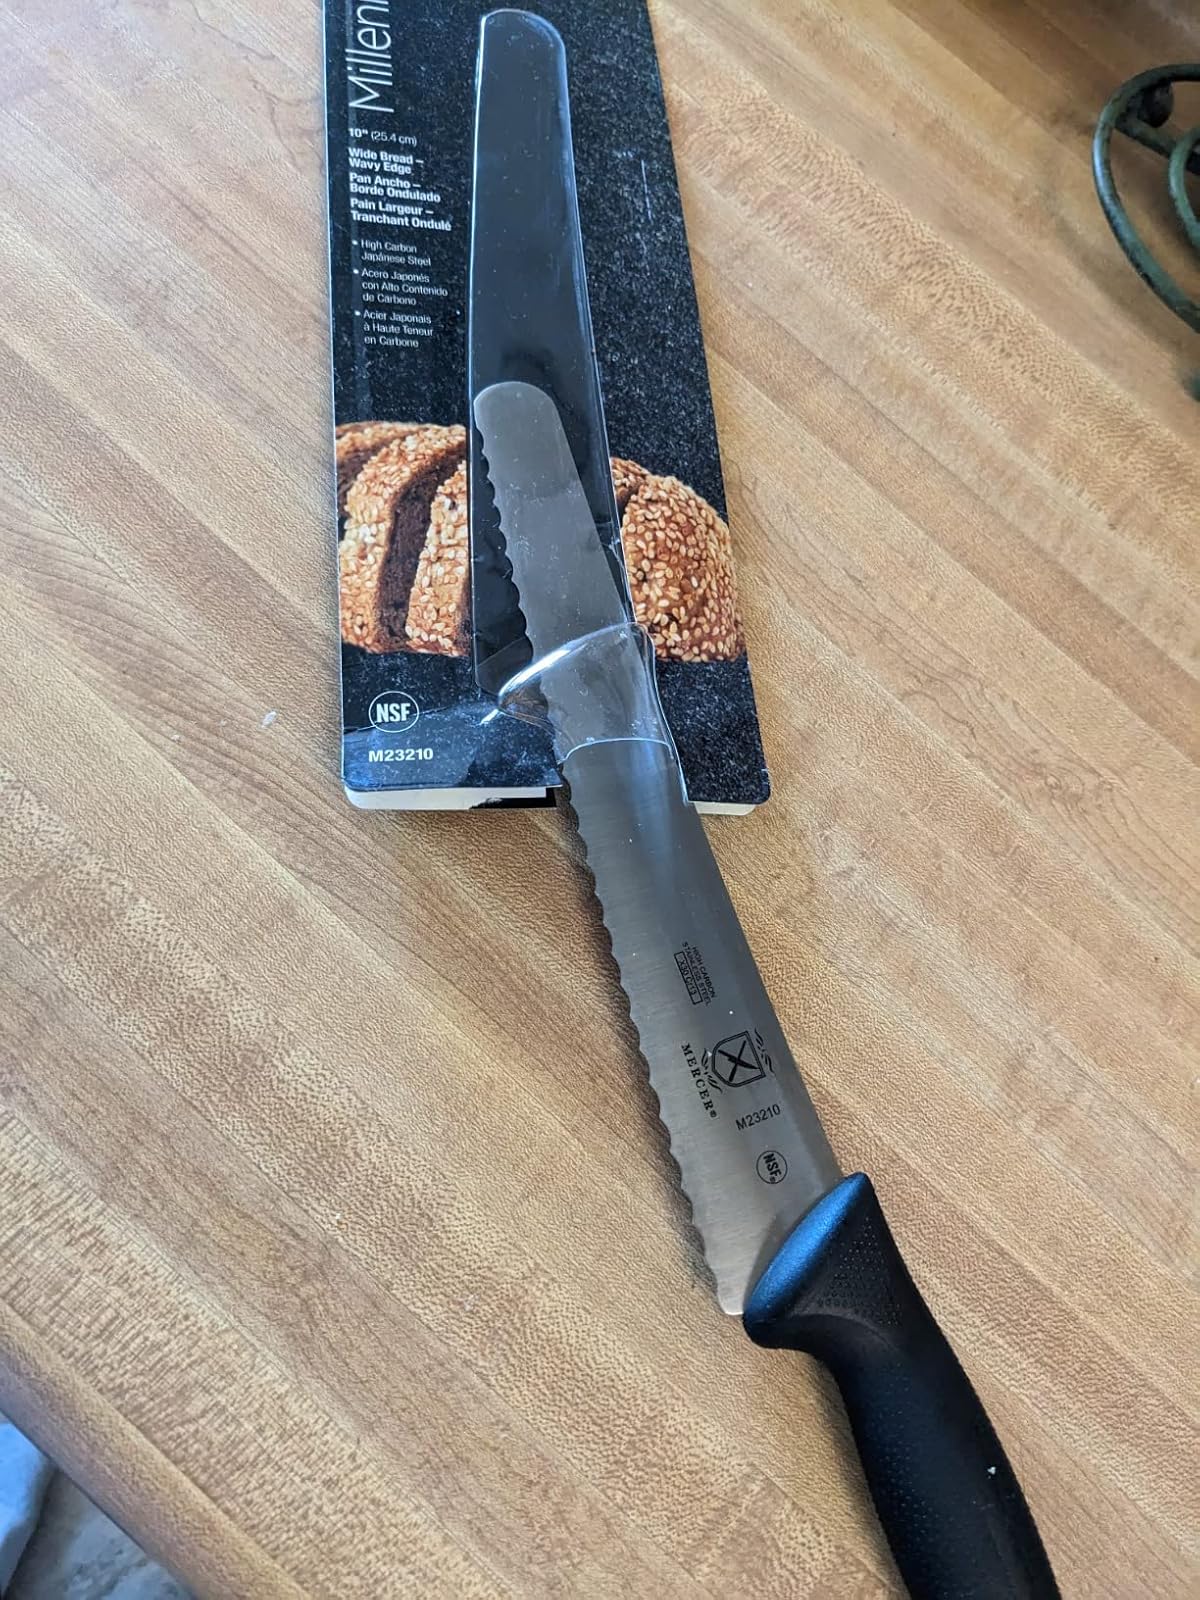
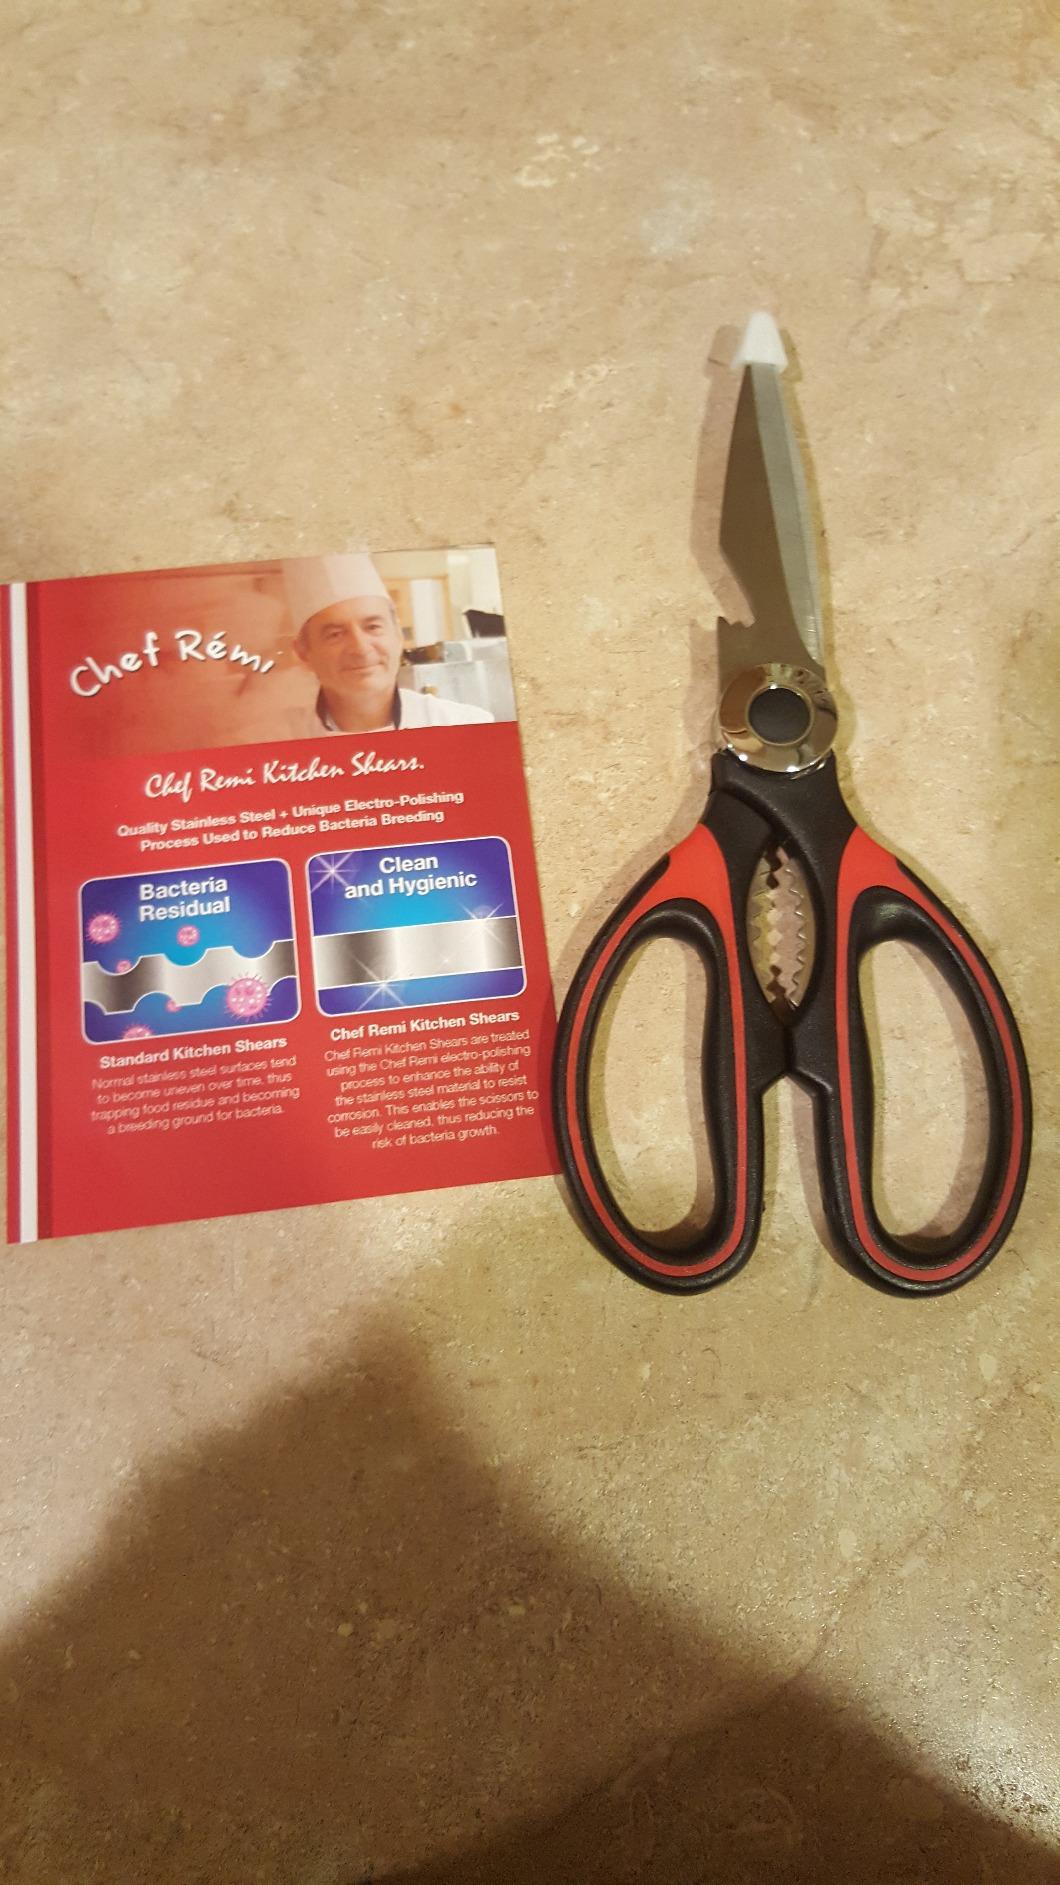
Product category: items_knife
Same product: no